Franziska Seidl

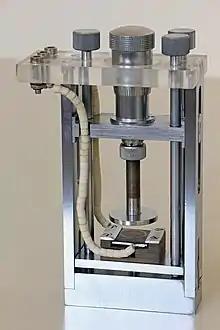
Historic ultrasound apparatus used by Franziska Seidl

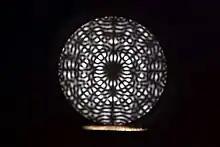
Standing ultrasound waves in a glass cylinder, produced with Franziska Seidl's apparatus and photographed in cross-polarized light

Starting in 1933, Seidl regularly held lectures and supervised students' courses and doctoral theses. A main focus of her work was the education and training of physics teachers. From 1946 to 1967, she was president of the Austrian association for the promotion of physical and chemical education. In this function she organised in-service training weeks for teachers, notably an international event in 1960.